Washington Glass School

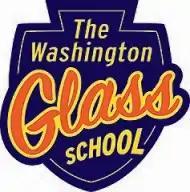
Logo of the Washington Glass School

The Washington Glass School was founded in 2001 by Washington, DC area artists Tim Tate and Erwin Timmers.